Silly Fools

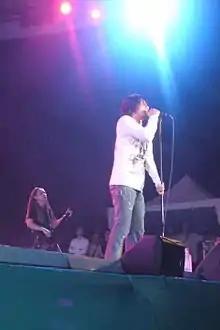
Silly Fools (Thai Band) in Pattaya Music Festival, Thailand

Silly Fools is a Thai rock band. They released their first album in 1998 and are known for their alternative rock sound.